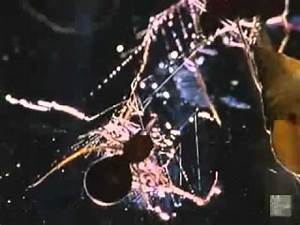
Label: spider